Micro Precision Products

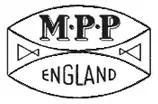
MPP logo

Micro Precision Products Ltd (MPP) was a British optical company that between 1941 and 1982 produced cameras and related equipment. (From 1976, its name was MPP Photographic Products Ltd.)